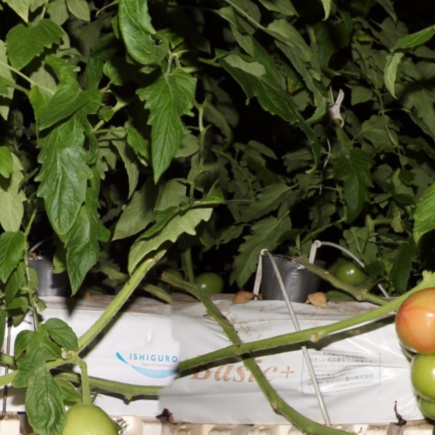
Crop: tomato